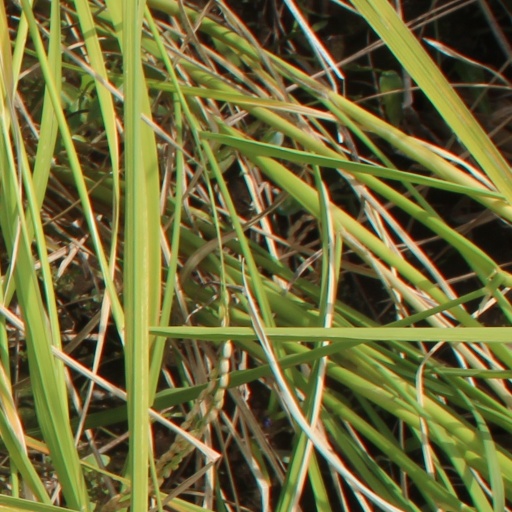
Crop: rice